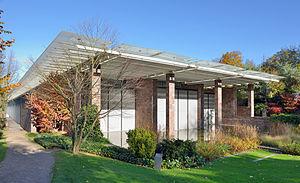
La fondation Beyeler est une institution culturelle suisse de droit privé située à Riehen, à proximité immédiate de la ville de Bâle.